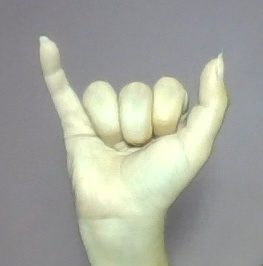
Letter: ya